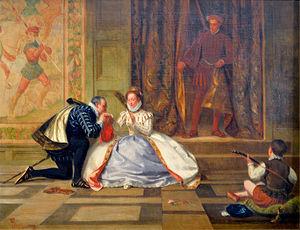
La Reine Élisabeth 1ère et Leicester [Queen Elizabeth and Leicester], par William Frederick YEAMES, œuvre exposée au Musée des beaux arts de Lyon en 2014.
La Virginie, officiellement le Commonwealth de Virginie est un État des États-Unis. Il s'agit de l'un des quatre États des États-Unis à porter le titre de Commonwealth. Historiquement rattaché au Sud des États-Unis, sa capitale actuelle est Richmond. Il est limitrophe, au nord, du Maryland et du district de Columbia, au sud, de la Caroline du Nord et du Tennessee, à l'ouest, du Kentucky et de la Virginie-Occidentale, et est bordée à l'est par la baie de Chesapeake et l'océan Atlantique.